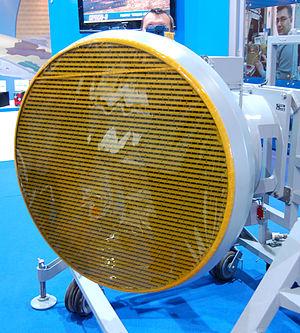
Le Soukhoï Su-35 est un chasseur multirôle russe de génération dite « 4⁺⁺ ». Il a été créé dans le but d'accroître les capacités offensives du Su-27 et de lui donner la possibilité de détruire tant les cibles aériennes que les cibles de surface.